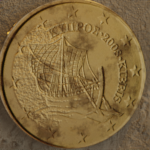
Coin value: 10cents
Country: cy
Edition: standard